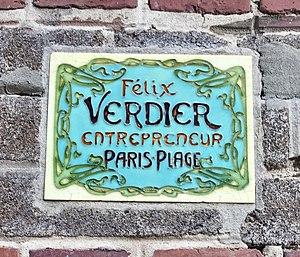
plaque apposée sur le bâtiment nouvellement construit.
Principaux entrepreneurs de Paris-Plage et du Touquet-Paris-Plage reprend les entrepreneurs locaux qui se sont distingués aux côtés des architectes qui créaient l’habitat du premier lotissement du géomètre Raymond Lens, puis du second, l'ingénieur et géomètre Joseph-Louis Sanguet, au moment de l'essor, à la fin du XIXᵉ siècle et au début du XXᵉ siècle, de Paris-Plage devenu le Touquet-Paris-Plage.